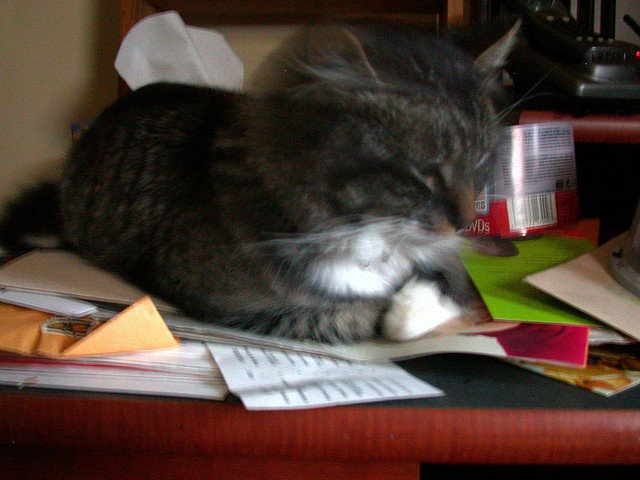
A cat is sitting on top of a small stack of papers
A cat sits on top of papers on a desk.
A grey and white kitten sitting on papers on a desk.
Cat sitting on pile of mail on desk.
A cat sitting on a desk on top of a pile of papers.